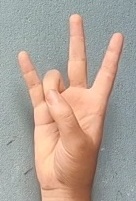
ASL sign: 7